Philipp Pittoni von Dannenfeld

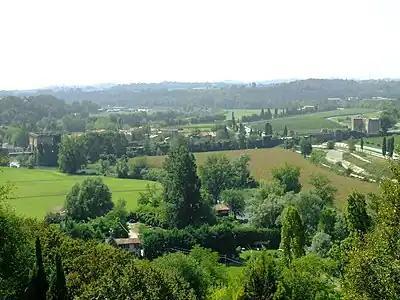
This view shows the western approaches to the Borghetto bridge which is at the far left of the photo. The Mincio can be seen amid the trees in the foreground.

Pittoni's brigade held a position near Gropello Cairoli in early May. He missed the Battle of Lodi on 10 May 1796 since he was marching with Beaulieu via the village of Acquanegra Cremonese toward Cremona. When the Austrians formed a defense line behind the Mincio River, Sebottendorf placed Pittoni's brigade and Prince di Cuto's Neapolitan cavalry near Valeggio sul Mincio. At 7:00 AM on the morning of 30 May 1796, the division of Charles Edward Jennings de Kilmaine attacked the Austrian cavalry outposts on the west side of the Mincio to open the Battle of Borghetto. By 9:00 AM the French reached the Borghetto bridge on the west side of Valeggio and put great pressure on the one battalion each from the "Strassoldo" Infantry Regiment Nr. 27 and "Jordis" Infantry Regiment Nr. 59. Pittoni arrived to direct the fighting, but no reserves arrived. By noon, the Austrians ran low on ammunition and withdrew to Valeggio. The French followed and pushed them out of the town as well. To face Kilmaine's 1,500 cavalry and six battalions of grenadiers, Pittoni only had half of the 920 men from the two battalion "Strassoldo" Regiment and 761 soldiers from the "Jordis" Regiment.